2002 in Afghanistan

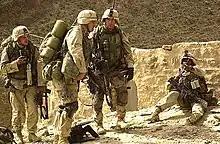
U.S. 2nd Battalion, 187th Infantry Regiment soldiers in a village near the Pakistani border during Operation Mountain Lion, June 2

Tuesday, June 18: An unidentified group launches rockets within Kabul, and several rockets land in the vicinity of the U.S. Embassy.